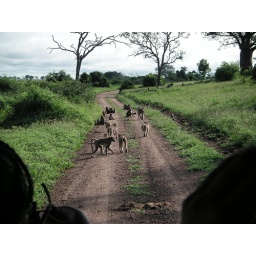
Baboons in the road -- and one in distant tree